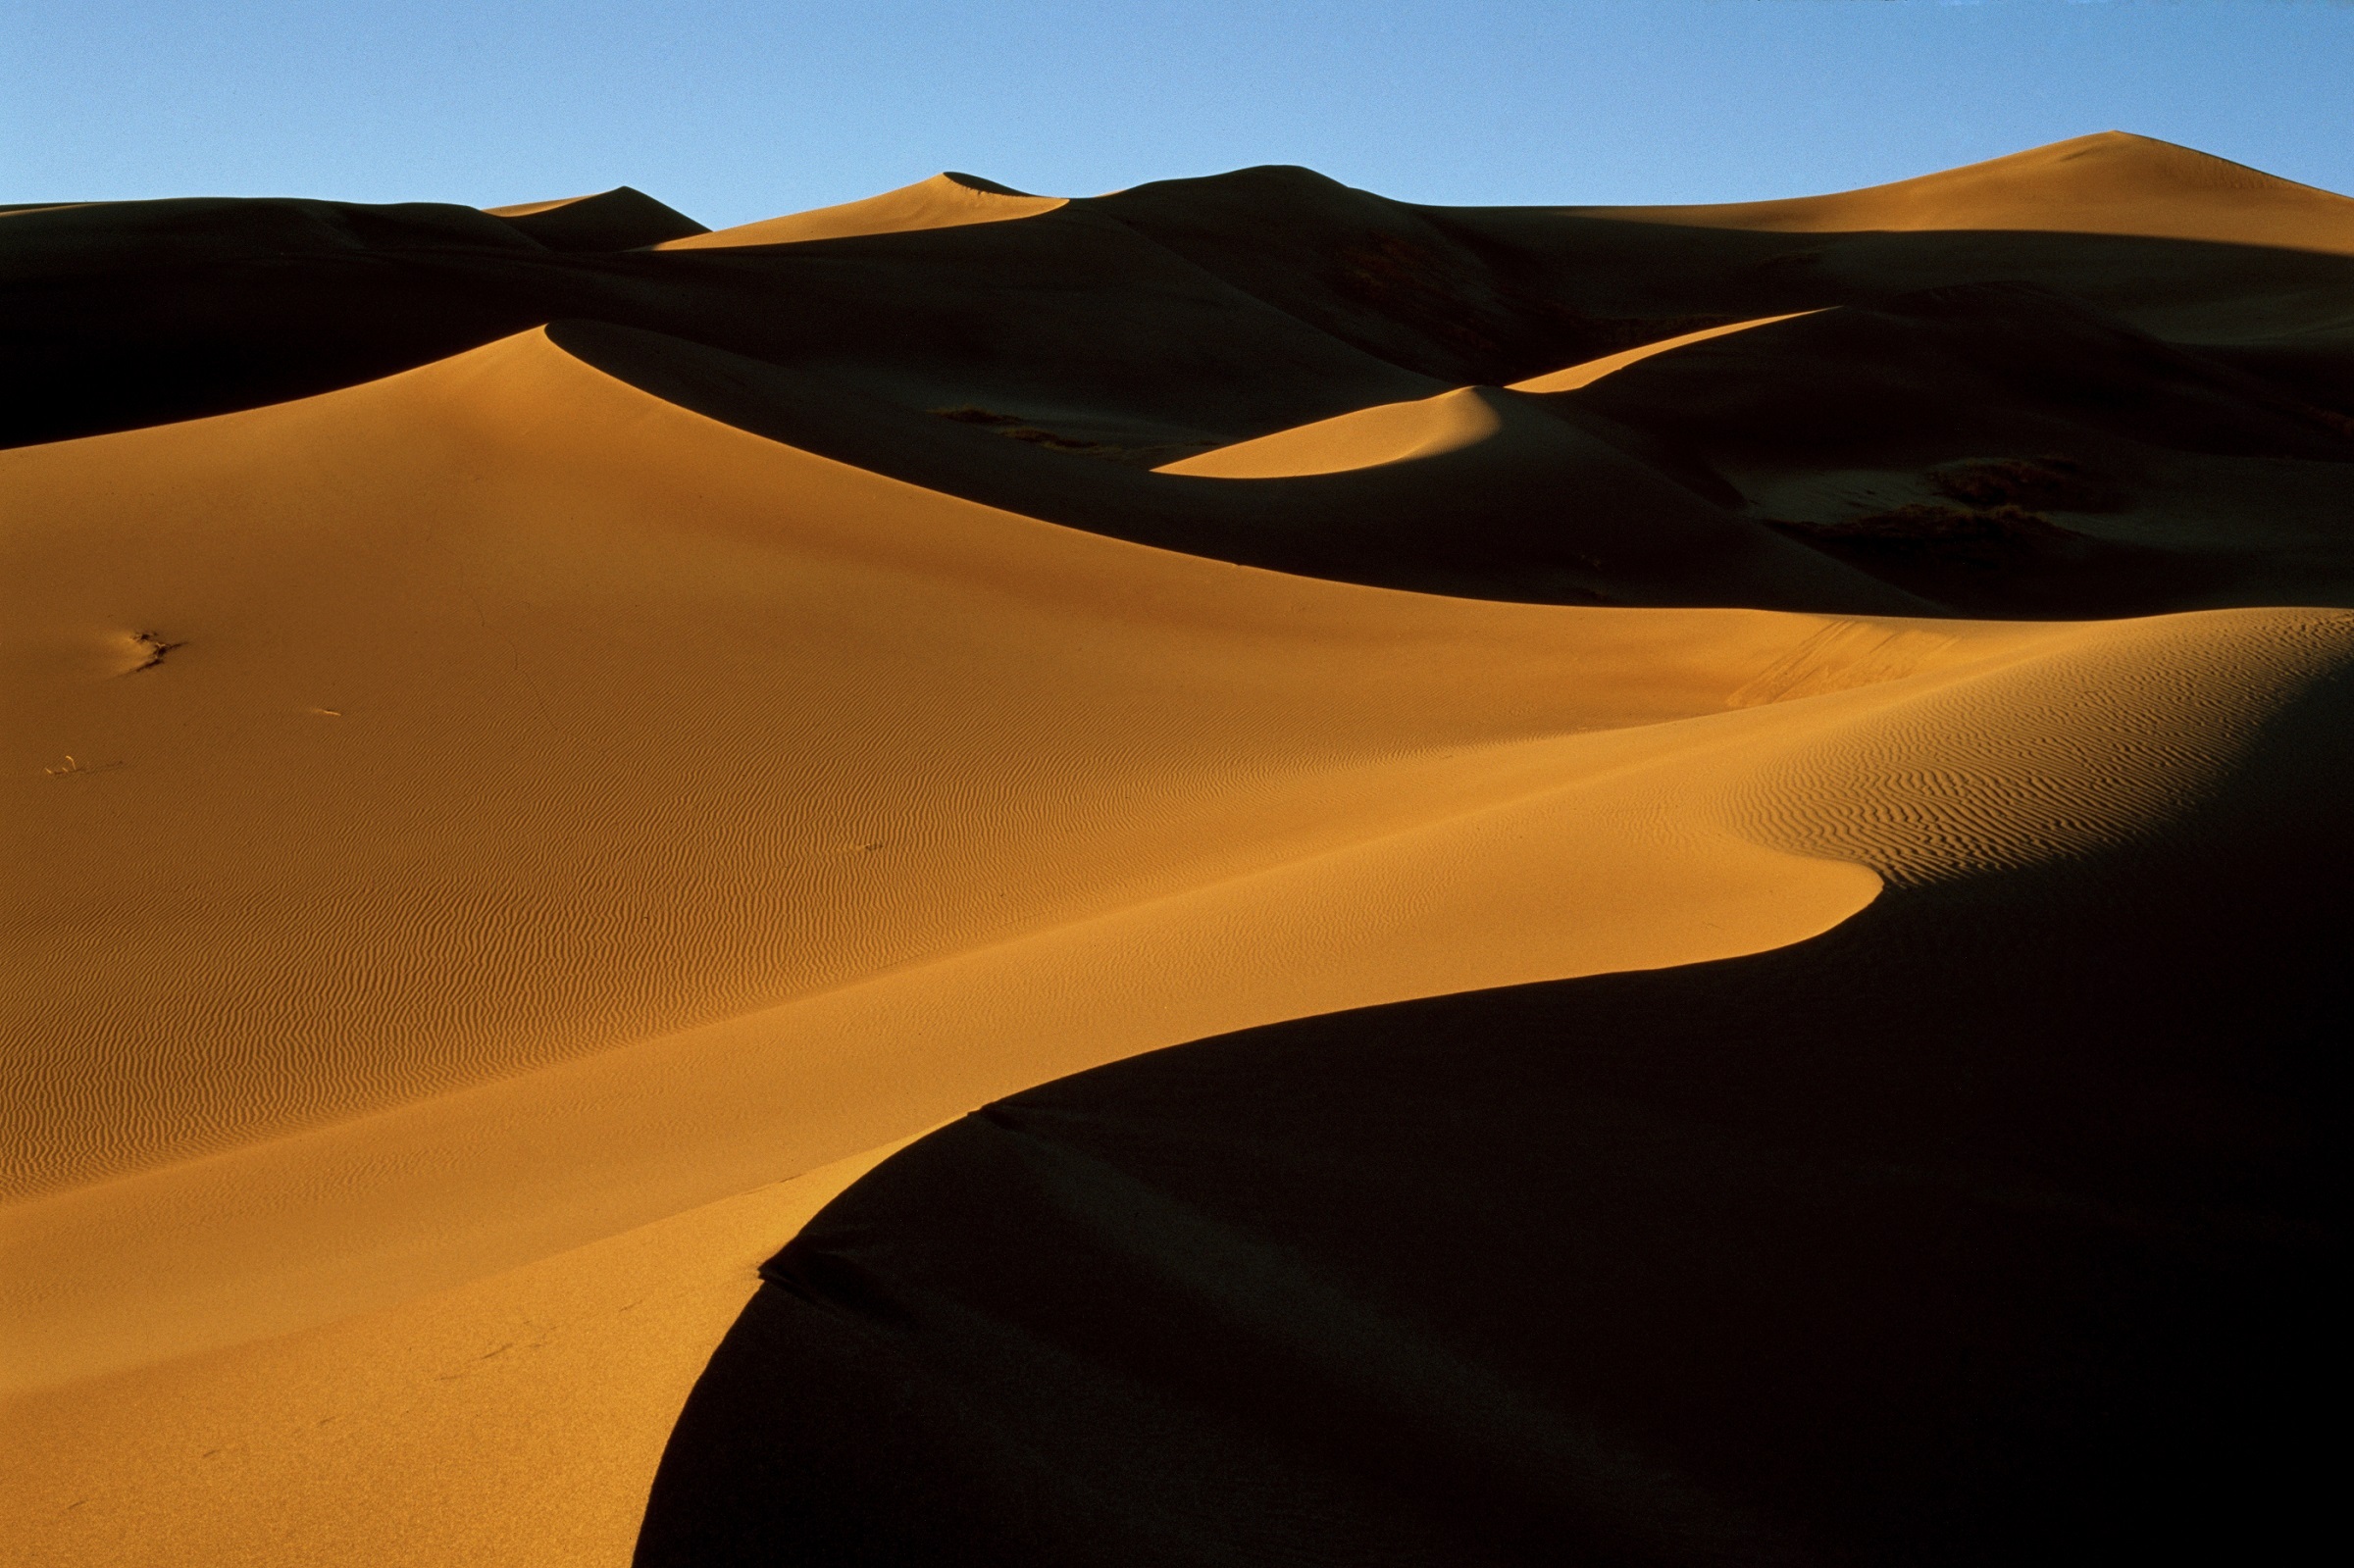
landscape, sand, sky, sun, sunset, desert, dune, scenic, scenery, outdoors, dunes, shadows, ripples, habitat, sahara, wadi, landform, erg, natural environment, geographical feature, aeolian landform